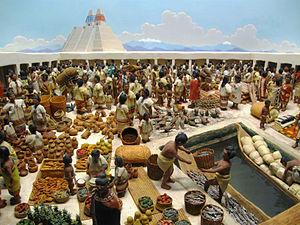
Mexico-Tenochtitlan ou, de manière abrégée, Tenochtitlan, est l'ancienne capitale de l'empire aztèque. Elle fut bâtie sur une île située sur le lac Texcoco. Elle était coupée par de longues avenues, traversée par des canaux et reliée au continent par des chaussées. En 1521, les conquistadors espagnols et 200 000 combattants indigènes, principalement tlaxcaltèques, sous les ordres d'Hernán Cortés, détruisirent une grande partie de la ville, et plus particulièrement tout ce qui pouvait rappeler les cultes aztèques, puis y fondèrent Mexico, qui devint la capitale de la vice-royauté de Nouvelle-Espagne.